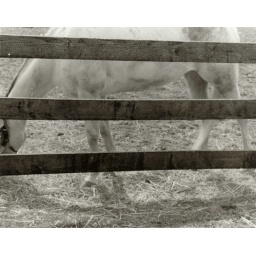
horse in field